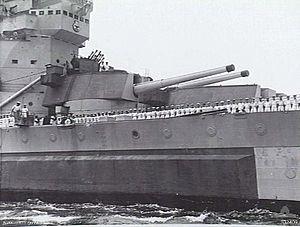
La classe King George V est une classe de cuirassés de la Royal Navy durant la Seconde Guerre mondiale. Cinq navires de cette classe ont été lancés et mis en service, les HMS King George V et Prince of Wales en 1940, le HMS Duke of York en 1941, les HMS Howe et Anson en 1942.
Le HMS Howe est un cuirassé de la classe King George V ayant servi dans la Royal Navy lors de la Seconde Guerre mondiale.